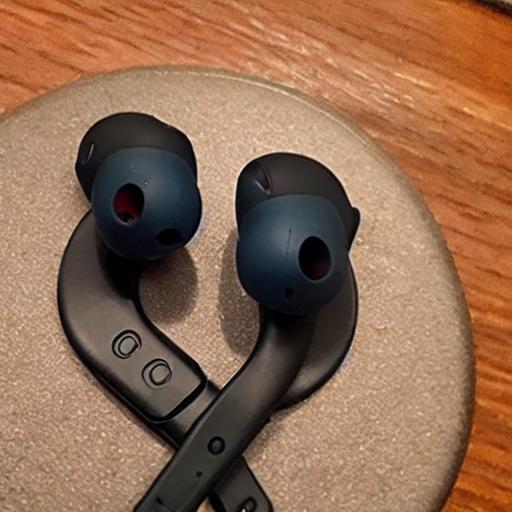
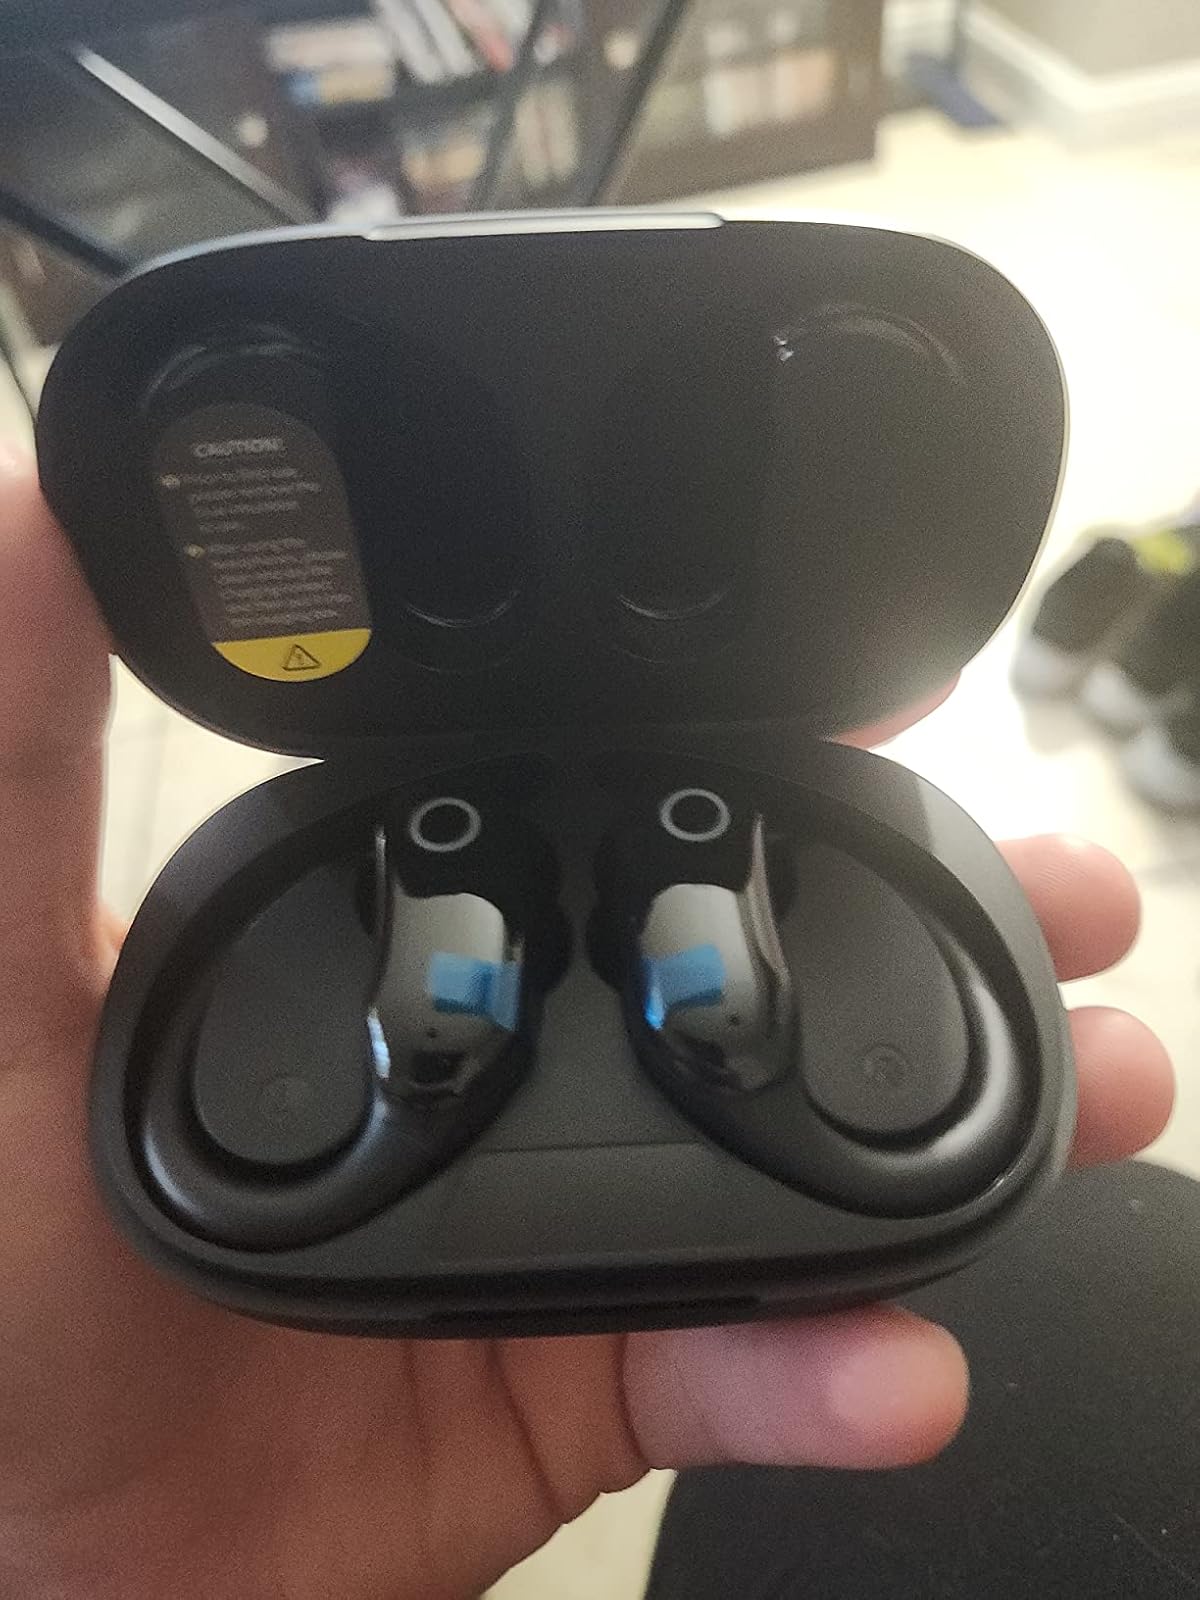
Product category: earbuds
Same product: no